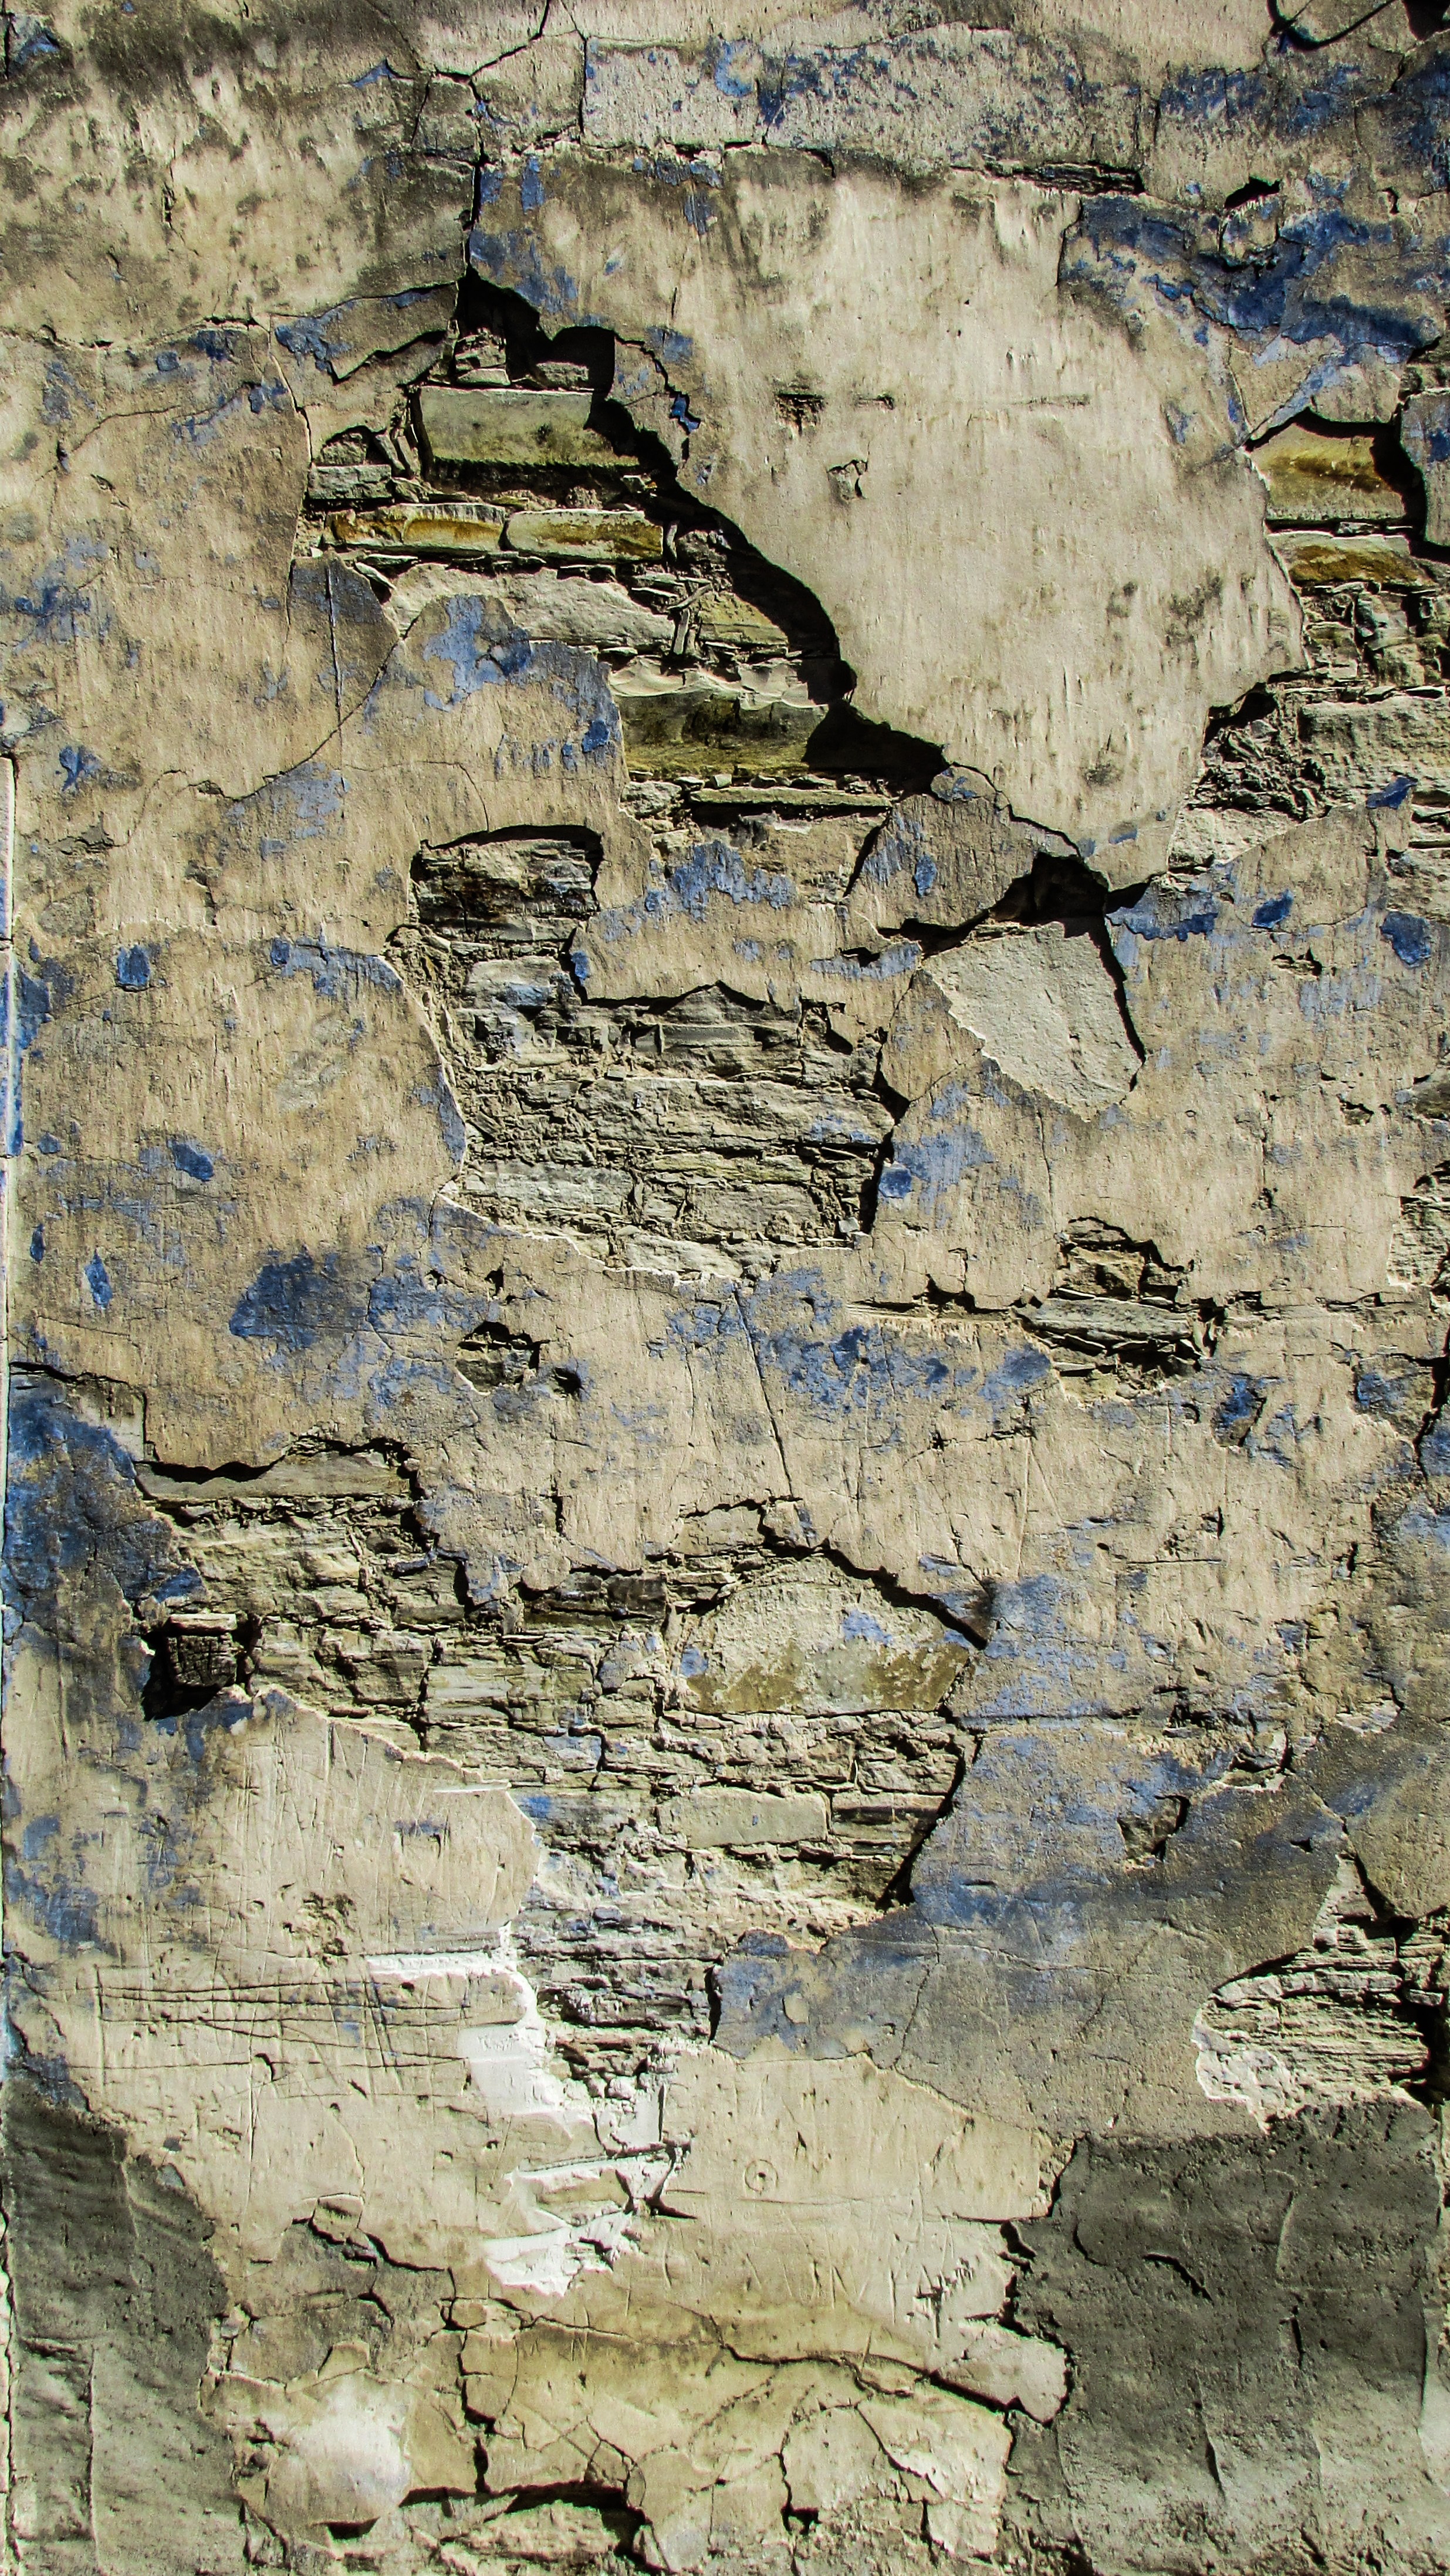
rock, wood, house, texture, wall, soil, decay, terrain, material, weathered, art, geology, sketch, damaged, wear, cyprus, aged, kato drys, ancient history